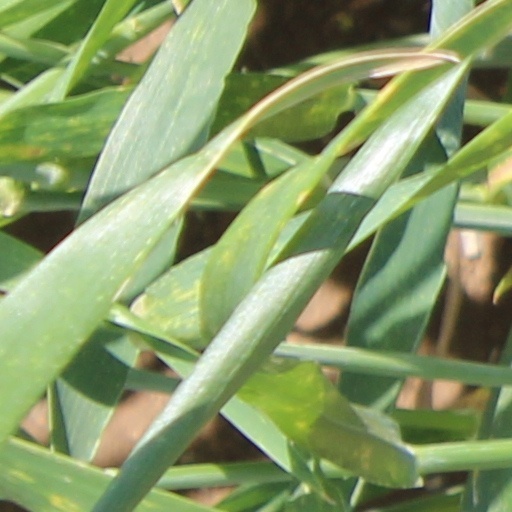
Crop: wheat